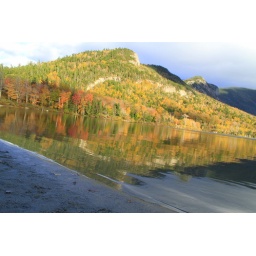
This is the beautiful Echo lake situated in the heart of white moutains, NH